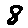
Label: 8